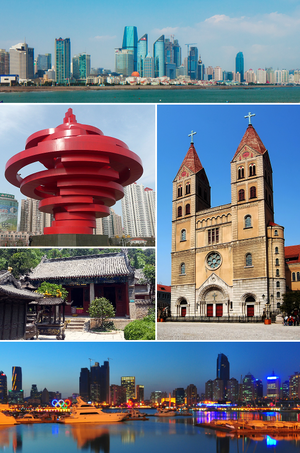
Qingdao, ou Tsingtao, est une ville de la province du Shandong en Chine. Elle a le statut de ville sous-provinciale.